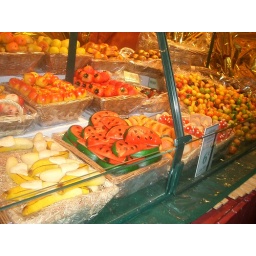
marzipan fruits at the christmas market in paris